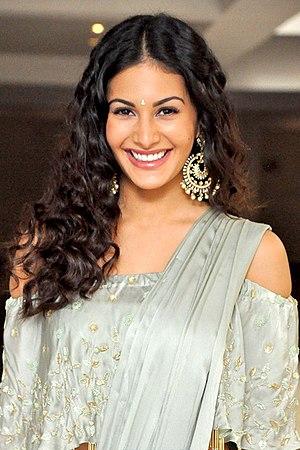
Amyra Dastur est une actrice indienne. Elle fait ses débuts dans le film Issaq, aux côtés de Prateik Babbar. Elle prend part au casting du thriller de science fiction Mr. X de Mukesh Bhatt aux côtés d'Emraan Hashmi. Elle a également joué dans un film Tamil, Anegan aux côtés de Dhanush.